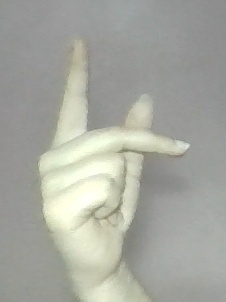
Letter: dha